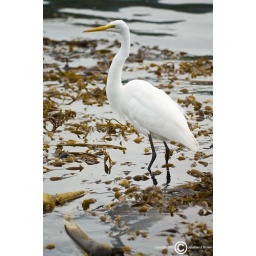
White Ocean bird located of the coast in Carmel, CA